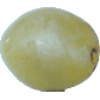
Label: Grape White 1